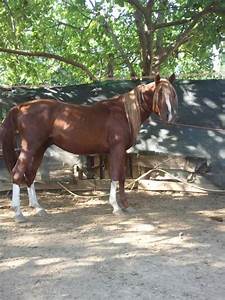
Label: cavallo